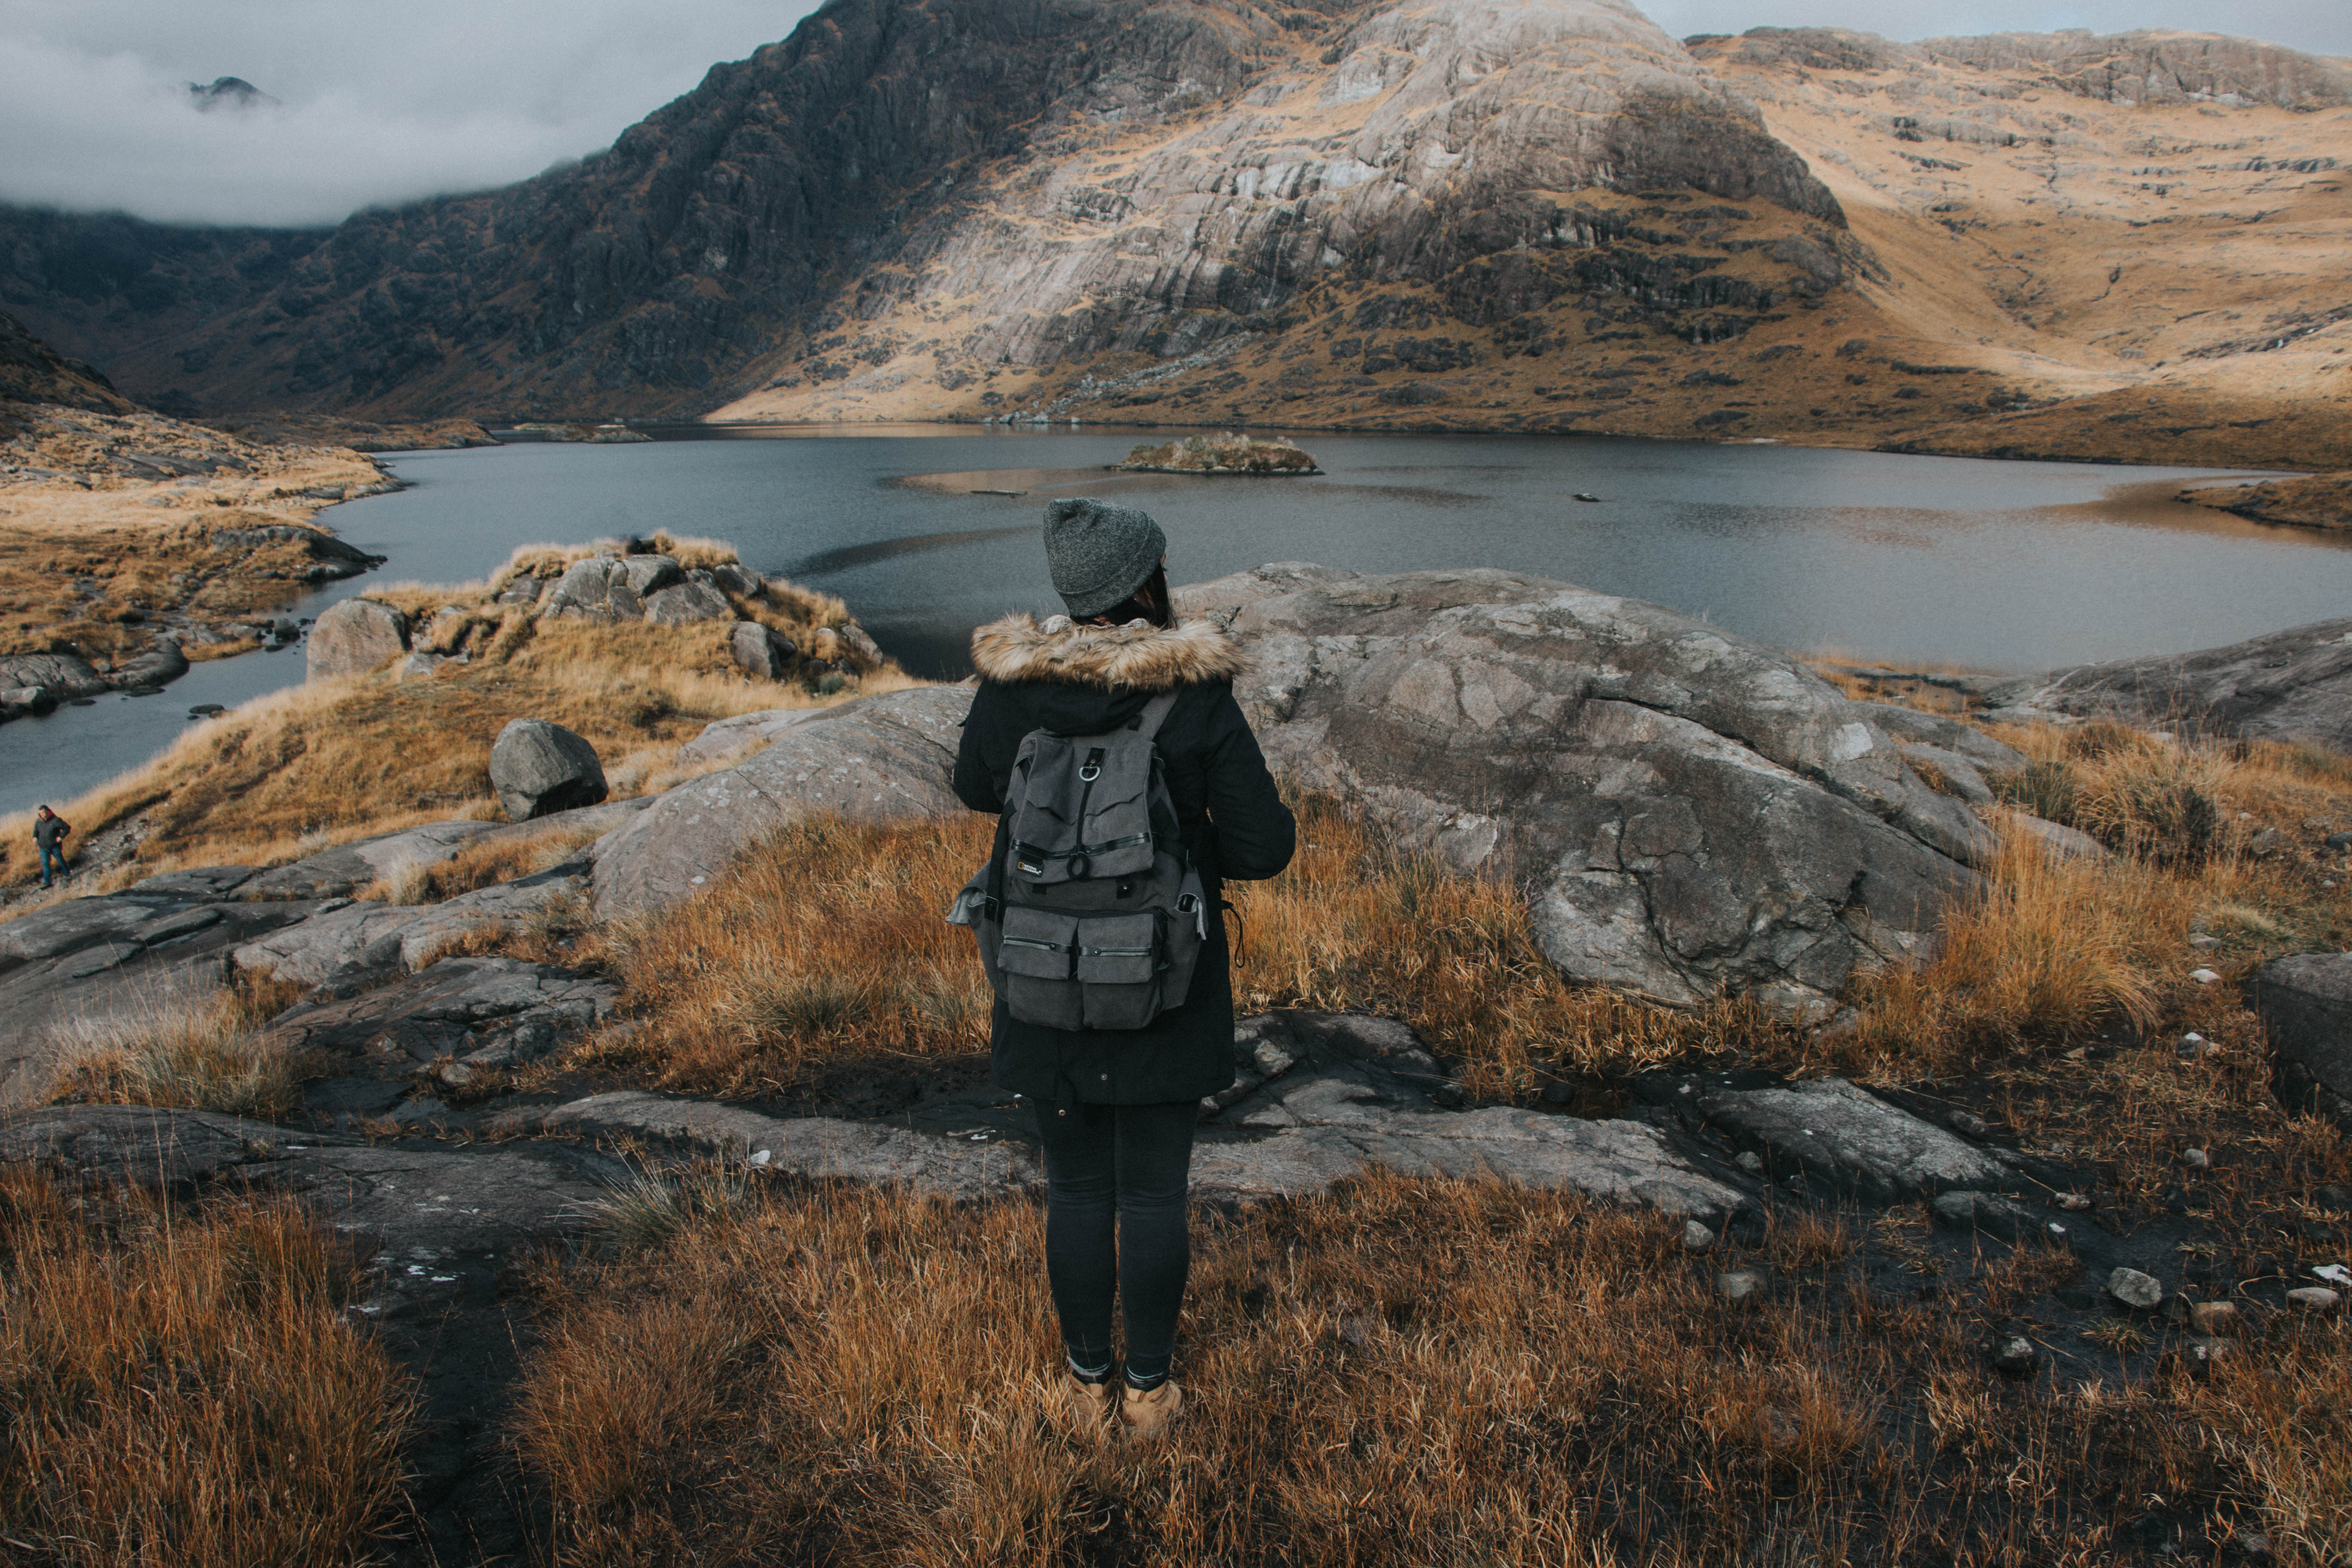
landscape, outdoor, rock, wilderness, walking, mountain, snow, winter, lake, adventure, backpack, geology, fell, loch, tundra, landform